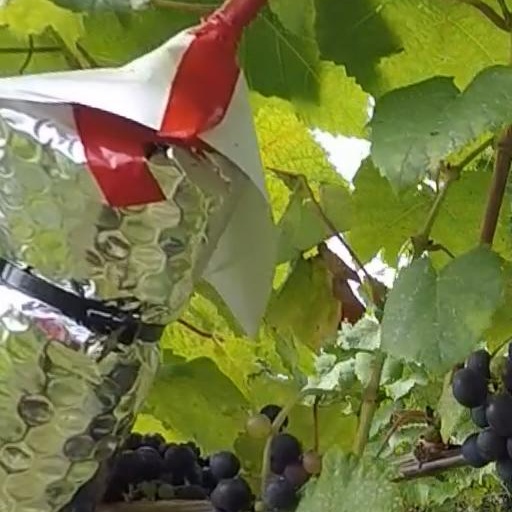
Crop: grape